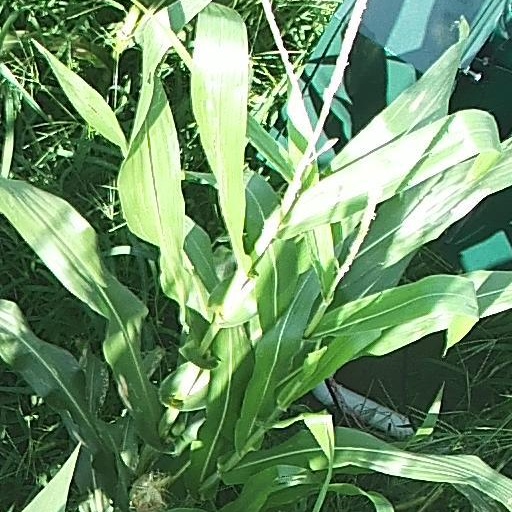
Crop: maize; corn